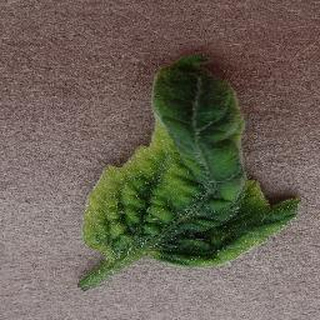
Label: tomato_yellow_leaf_curl_virus